Rastamouse

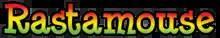

Rastamouse is a British stop-motion animated children's television series created by Genevieve Webster and Michael De Souza and produced by Dinamo Productions, Three Stones Media/The Rastamouse Company and DHX Media for CBeebies. The show follows crime busting mouse reggae band Da Easy Crew, who split their time between making music and solving mysteries for the President of Mouseland.